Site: saxony
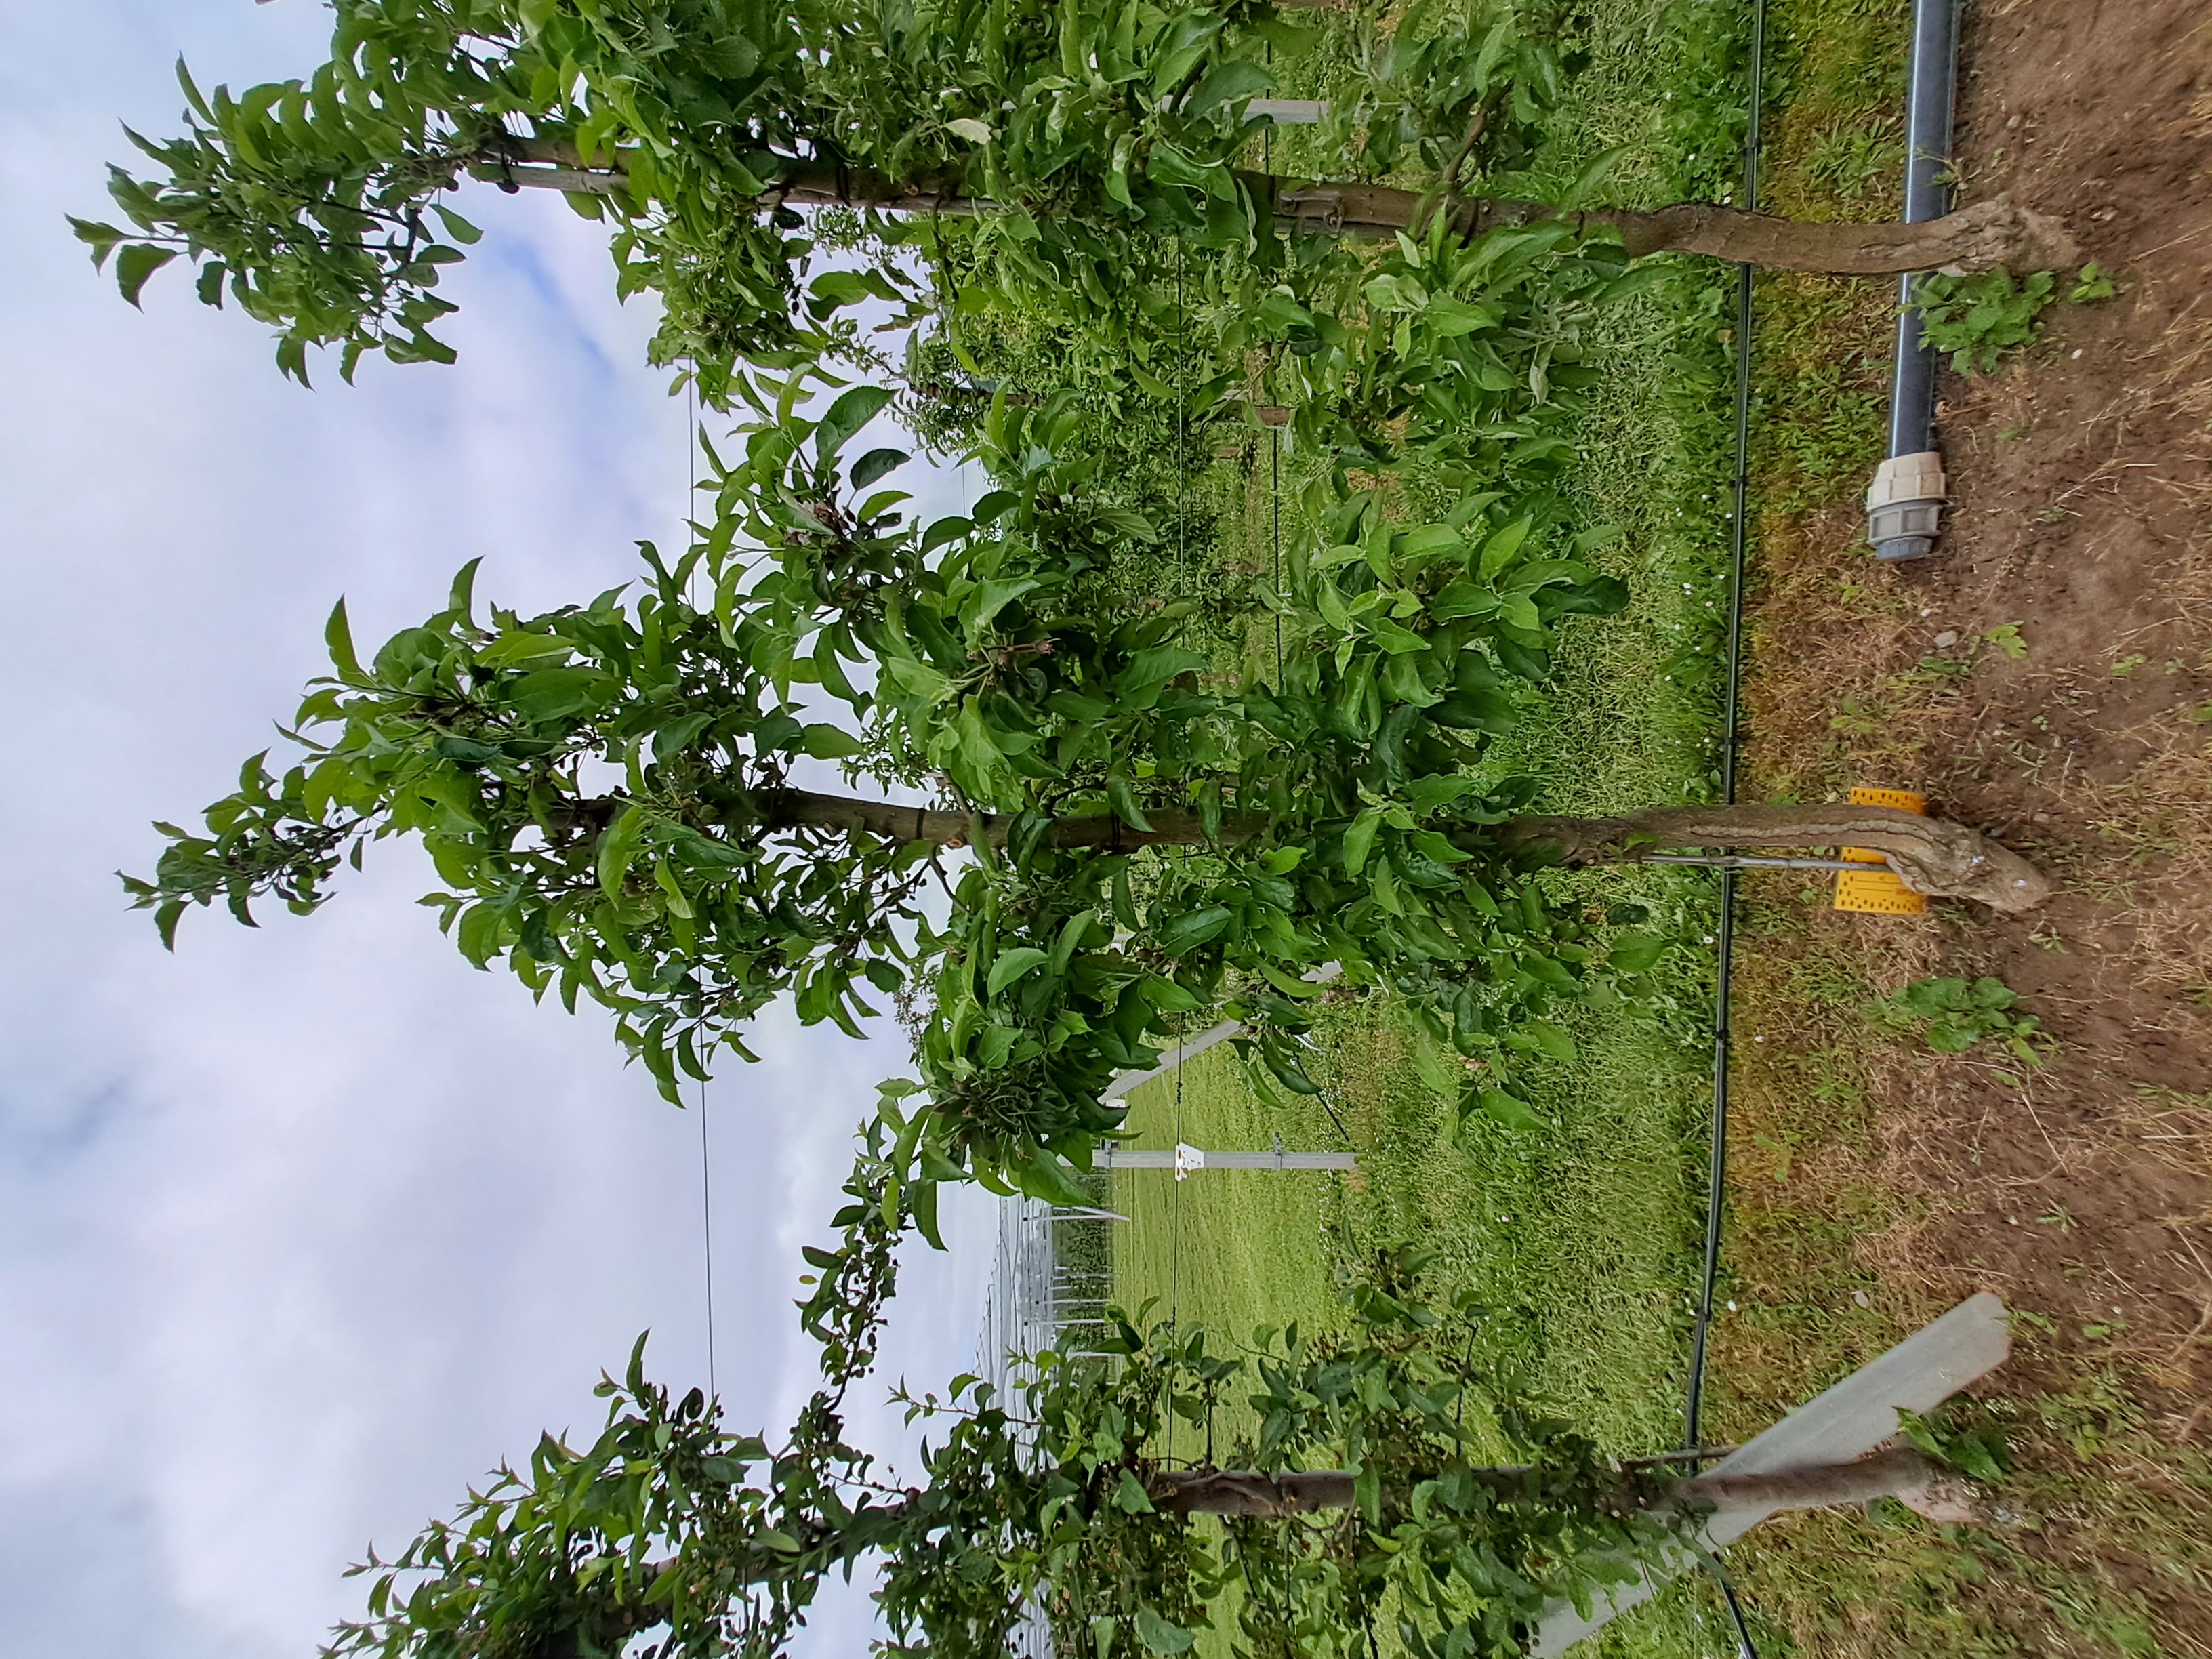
Growth stage (BBCH 71/72): Development of fruit